Bergama

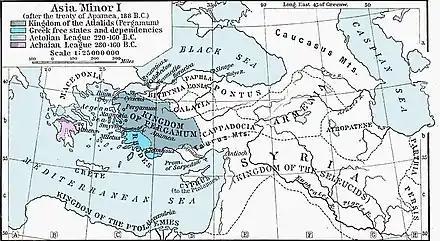
The Attalid kingdom of Pergamon (colored olive) shown at its greatest extent in 188 BC

The city of Pergamon was the capital of the Attalid kingdom from 281 BC to 133 BC and then became part of the Roman province of Asia. It remained under Eastern Roman rule in the Middle Ages except for Sassanid invasion in 620s, Umayyad invasion in 715 and Sultanate of Rum rule between 1074 and 1097. It was conquered by Karasids and then Aydinids in 1302. It was part of Ottoman Empire in 1337. During Ottoman rule, it was part of the Sanjak of Karesi between 1337 and 1868, in Saruhan one (Its centre was Manisa) between 1868 and 1877 and finally in İzmir one. From 1867 until 1922, Bergama was part of Aidin Vilayet and had a mixed population of Turks, Greeks, Armenians and Jews. During the Turkish War of Independence, it was occupied by Greece on June 19, 1919, but came under Turkish control again on September 14, 1922. The Greek Army burnt down the city while retreating in 1922. The Greek inhabitants were expelled in the population exchange and founded new communities in Lesvos and Gallikos in Greece.